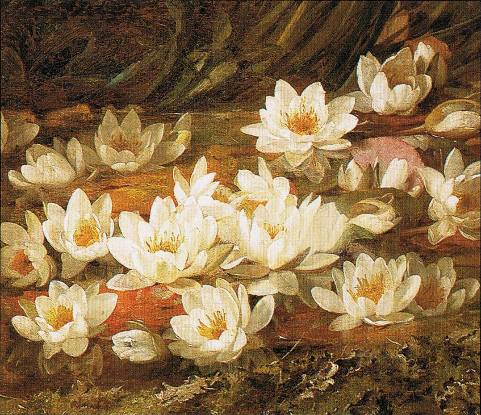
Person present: No